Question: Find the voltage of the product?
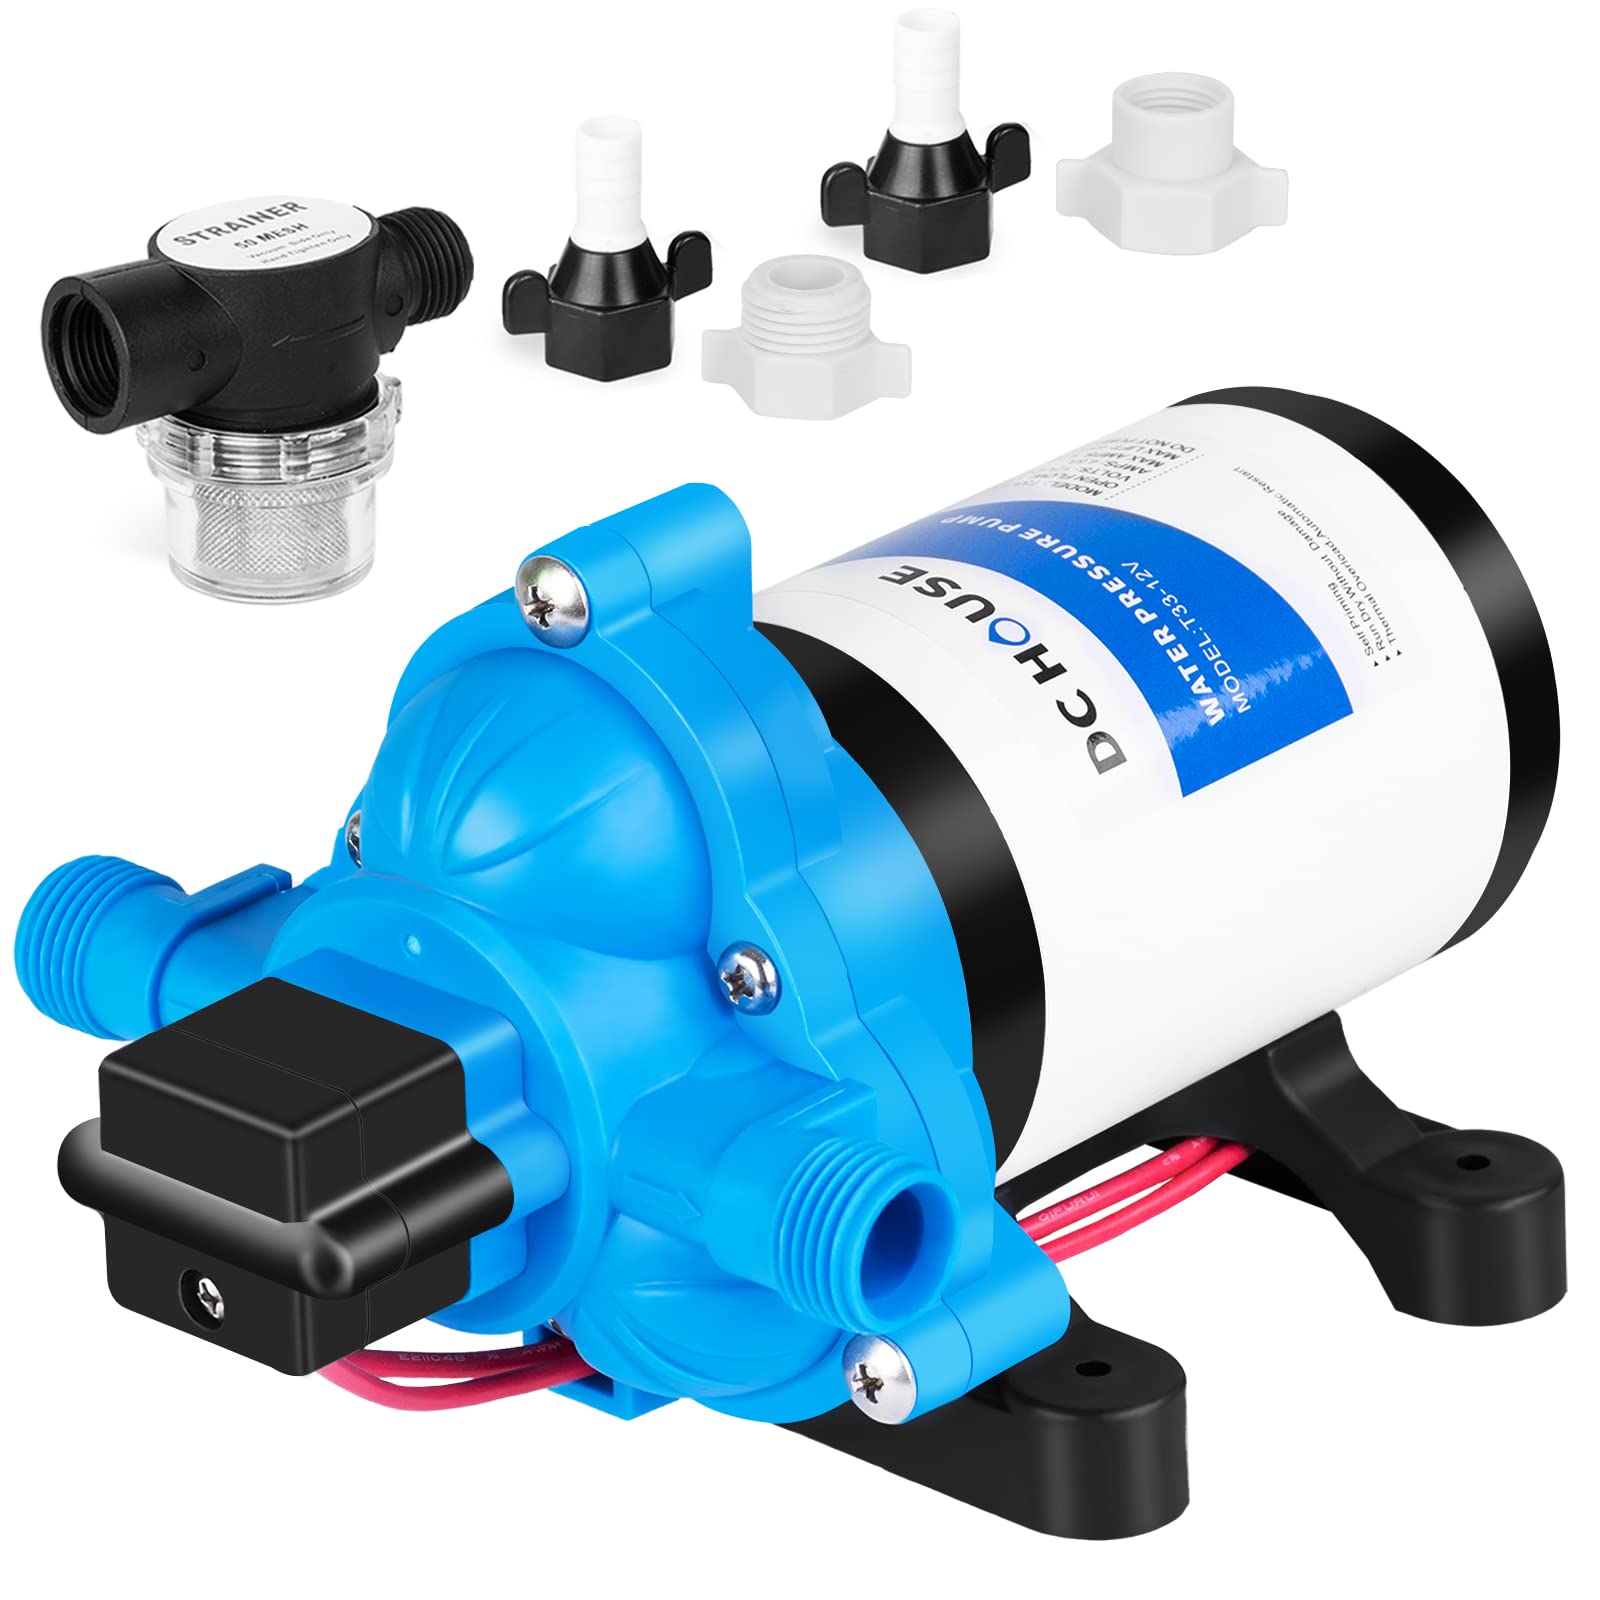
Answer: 12.0 volt